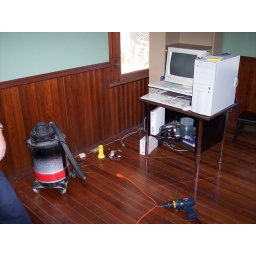
File server table coming out, making ready for new outlet in the floor